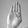
ASL letter: B